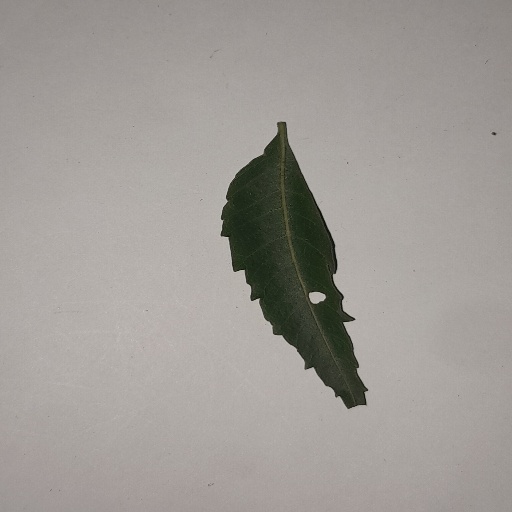
Species: Neem
Leaf condition: Shot Hole Leaf